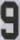
Number: 9